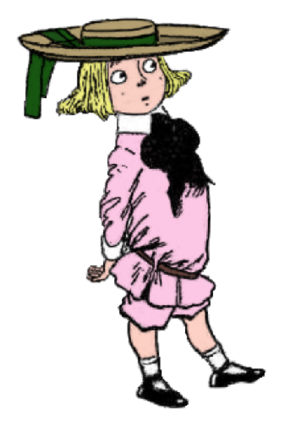
Chronologie de la bande dessinée :